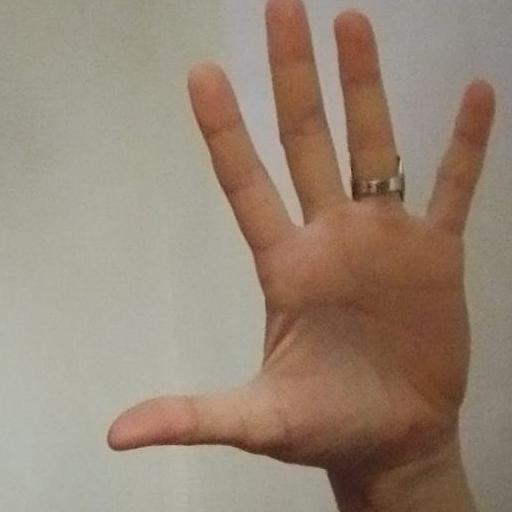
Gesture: palm